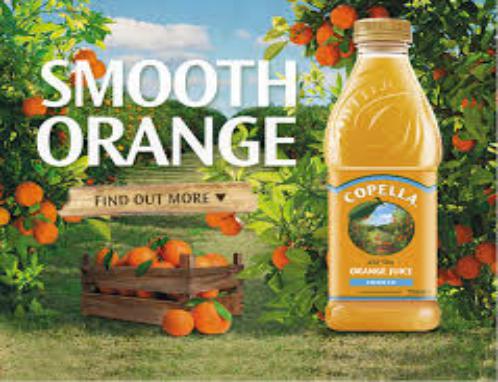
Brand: copella
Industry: Food